Morecambe Harbour railway station

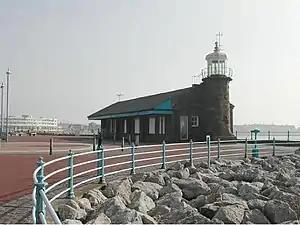
The former station building

Morecambe Harbour railway station was on the "little" North Western Railway's Morecambe Harbour and Railway in Morecambe, Lancashire, England. It was opened in 1848 and closed in 1904. The line remained open to serve the harbour until an unknown date. Today the station building still exists as a cafe.